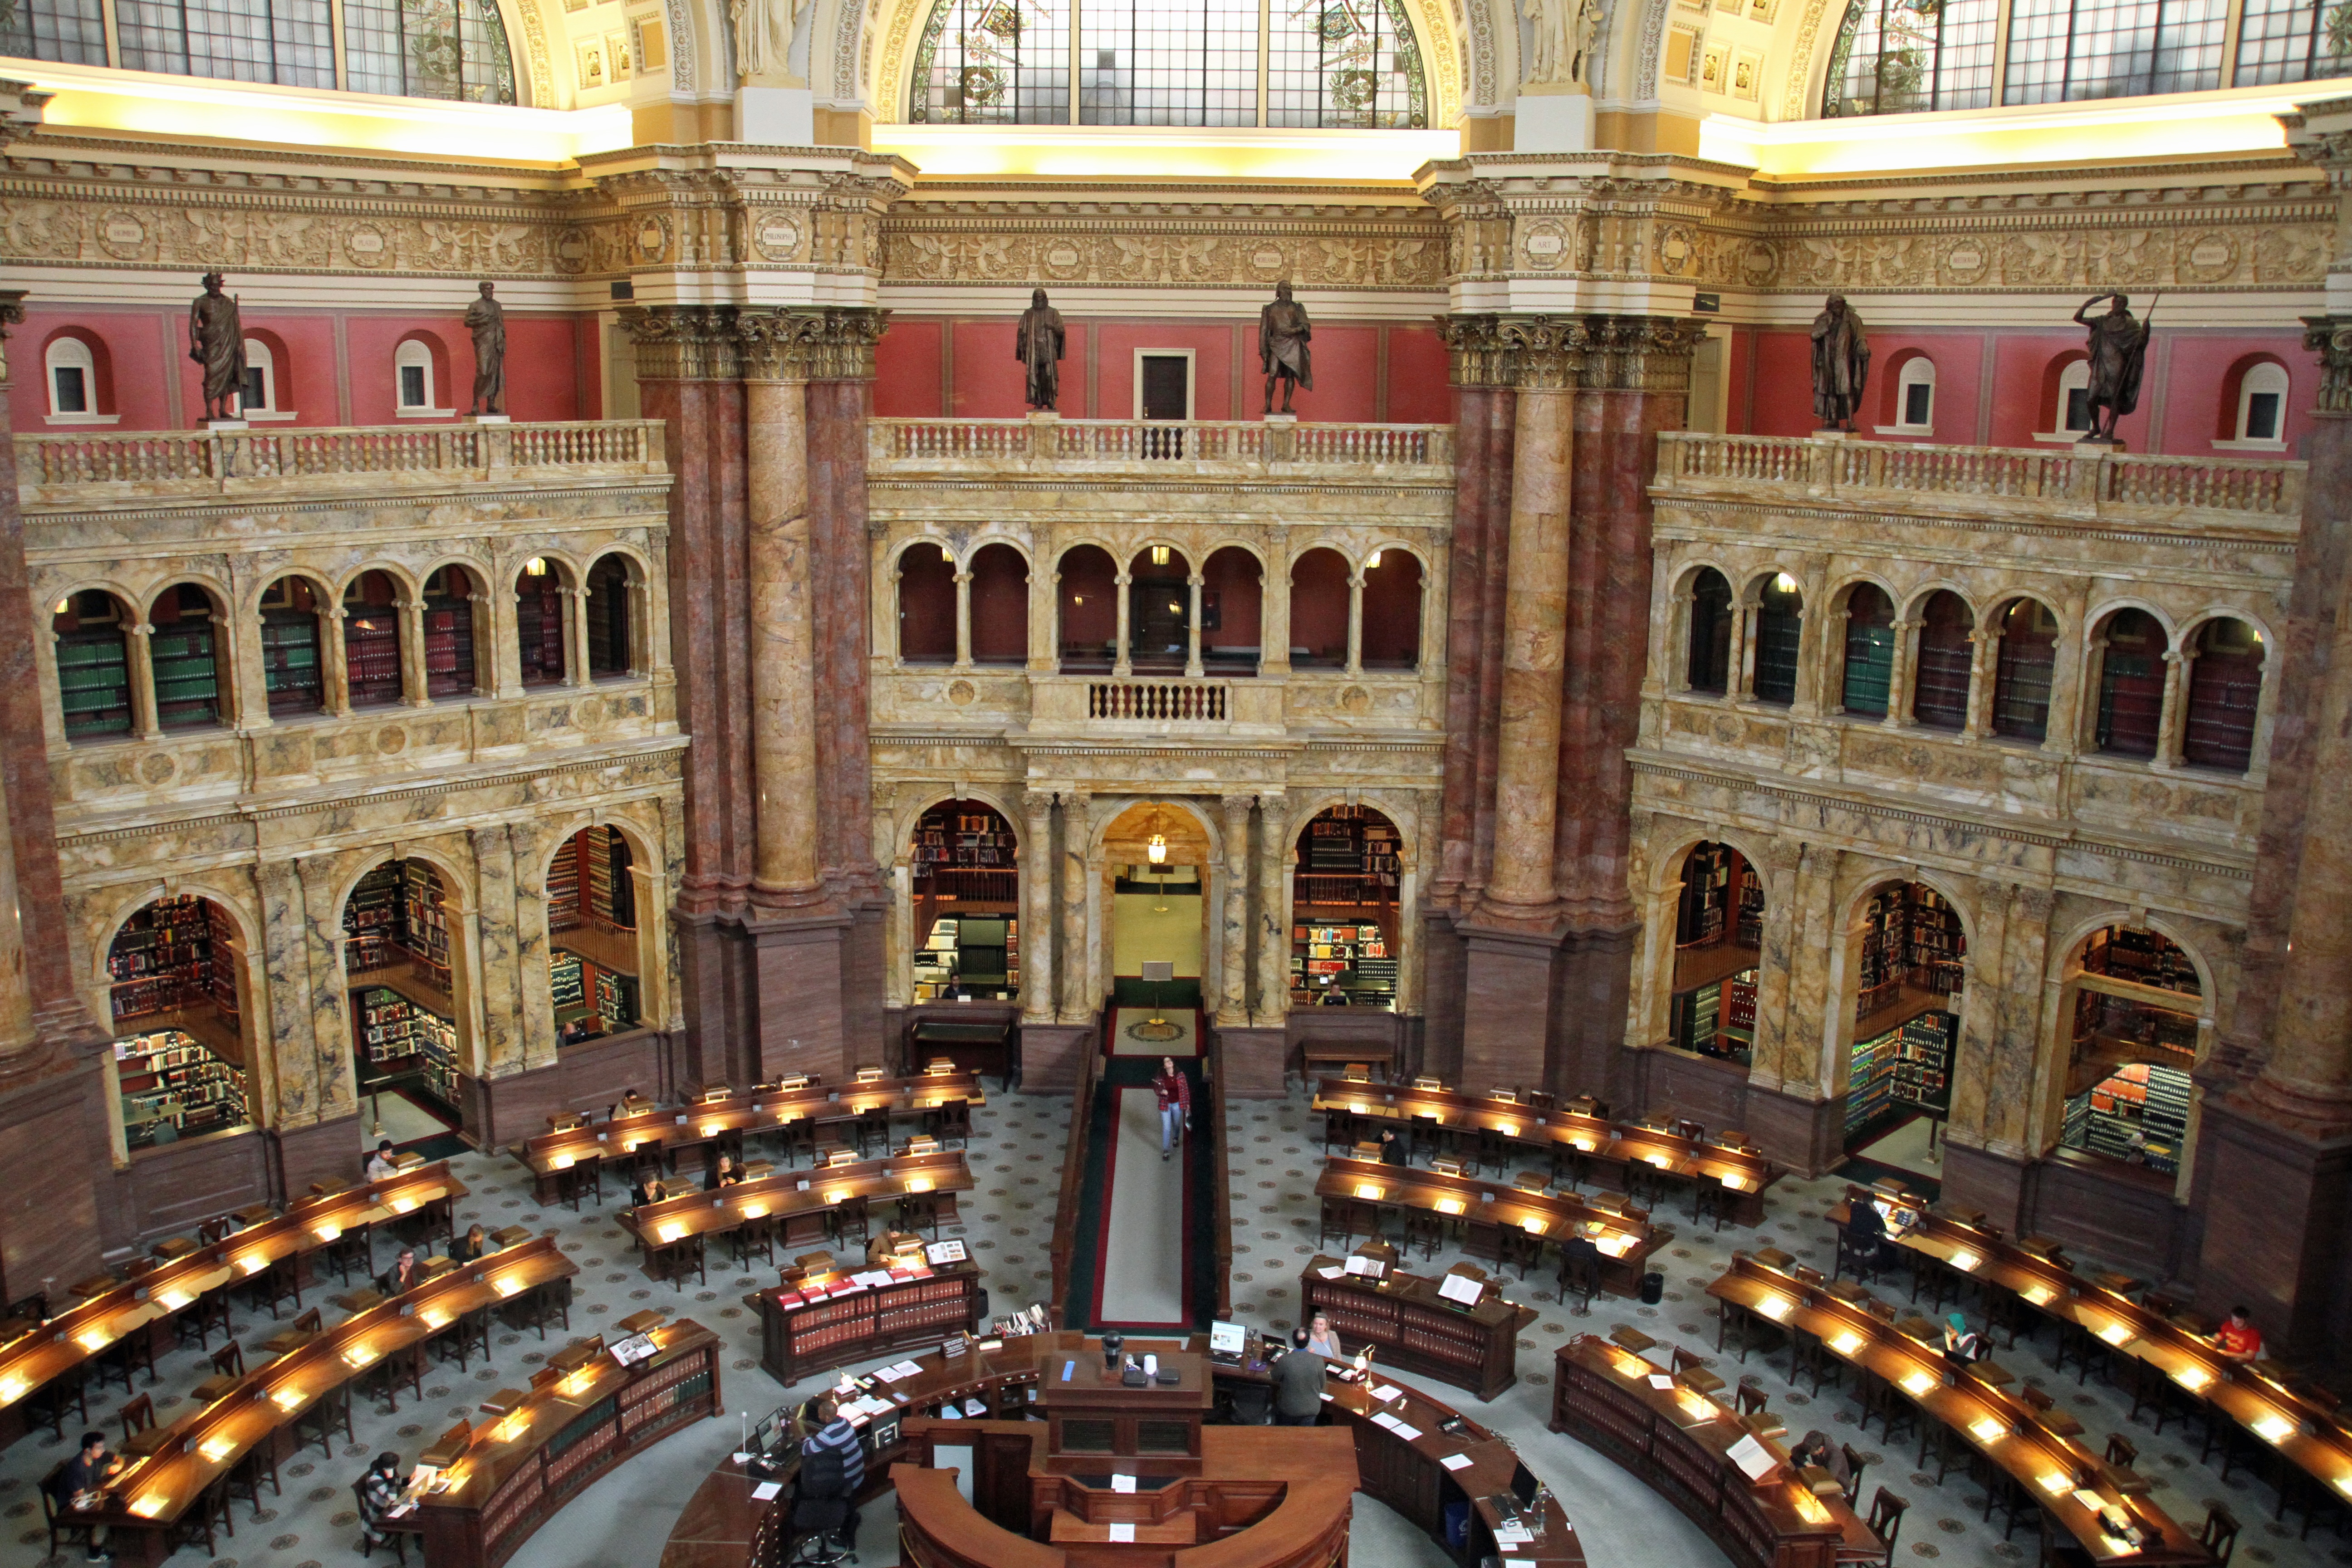
palace, collection, opera house, plaza, research, literature, synagogue, basilica, washington dc, public library, reading room